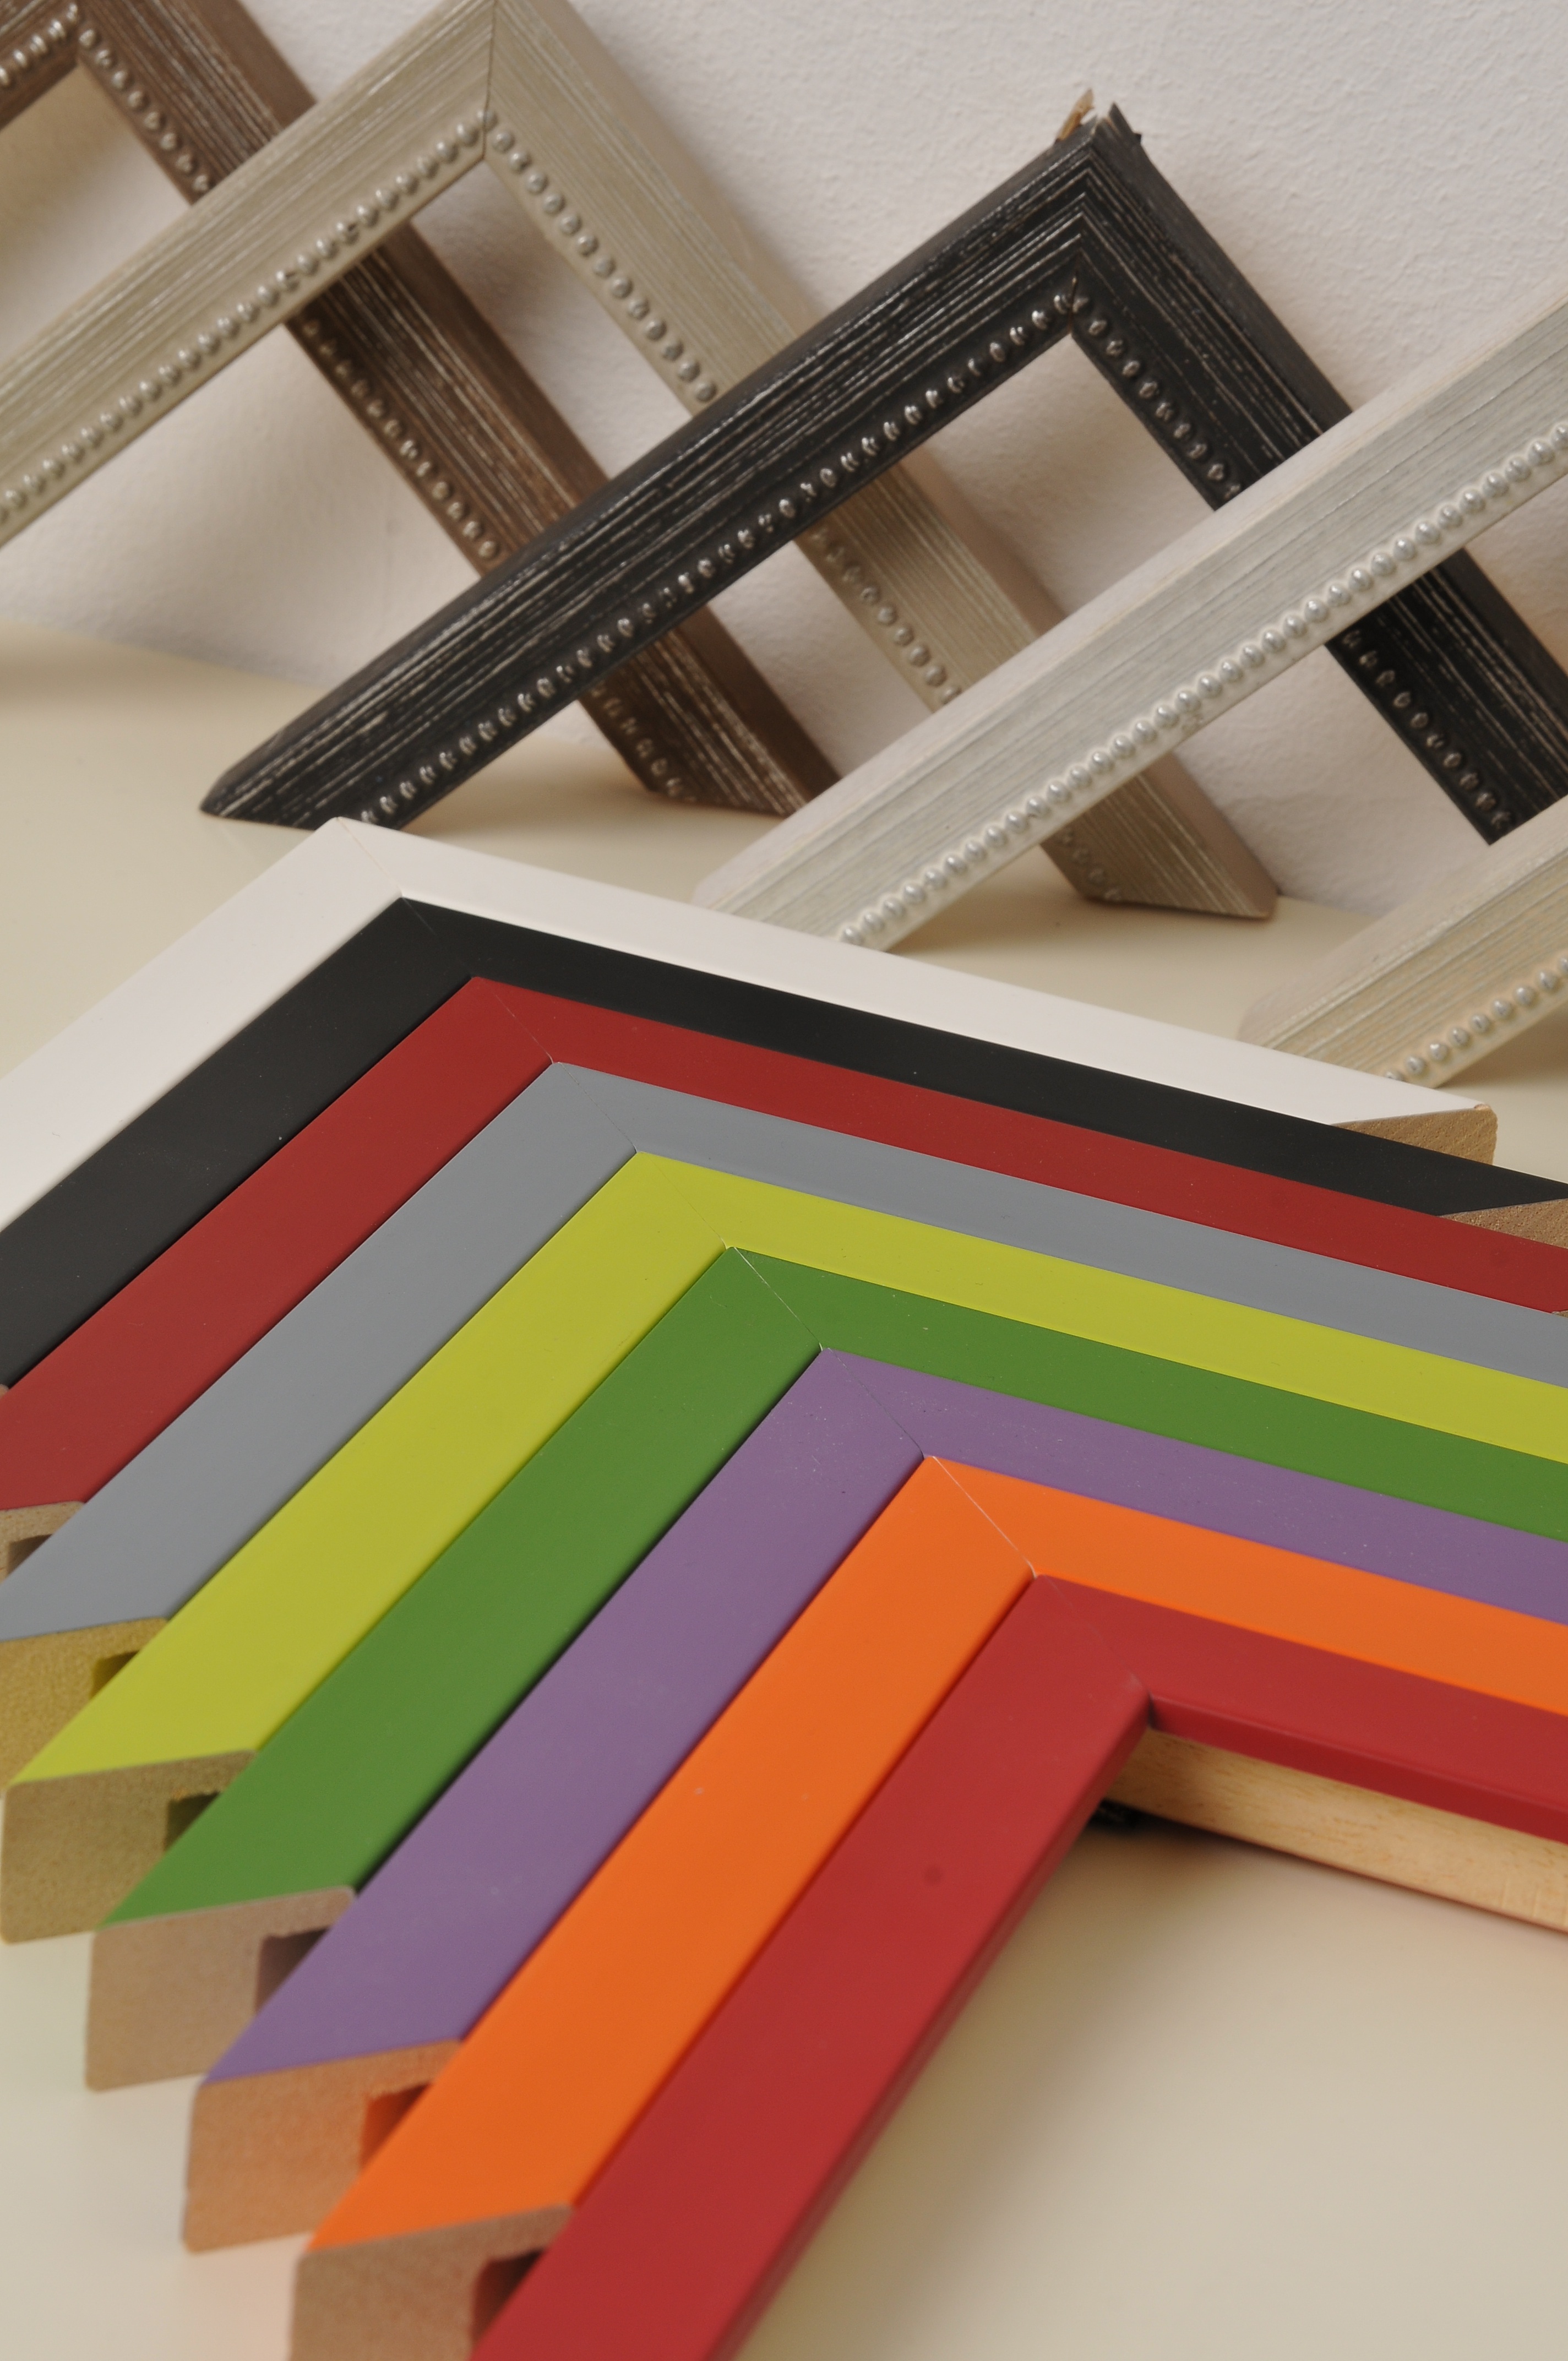
wood, floor, line, color, furniture, colorful, art, design, shape, flooring, frame afford, lacquered wood